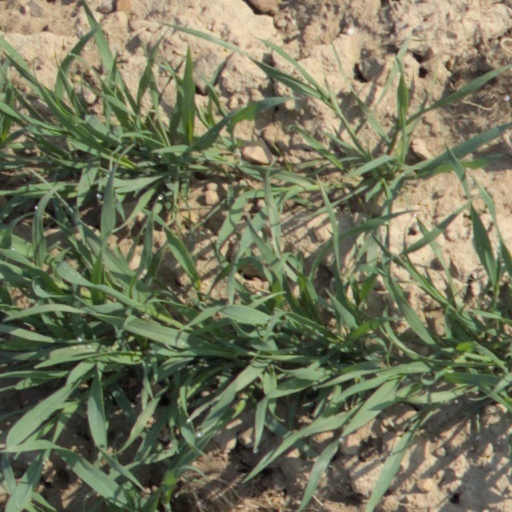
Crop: wheat